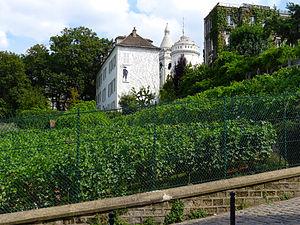
Rue des Saules (vigne de Montmartre) - Paris XVIII
La vigne de Montmartre, dont le nom officiel est le Clos-Montmartre, est une vigne plantée sur la butte Montmartre, dans le 18ᵉ arrondissement de Paris.
La République de Montmartre est une association philanthropique, née un soir d'hiver 1920, à l'initiative du dessinateur humoriste Joë Bridge. Devant un auditoire composé d'Adolphe Willette, Jean-Louis Forain, Francisque Poulbot, Maurice Neumont, Louis Morin, Maurice Millière, Raoul Guérin, Jules Depaquit, il propose, face à l'invasion du modernisme sans limites, de créer une association visant à maintenir l'esprit et l'entraide du Montmartre des artistes, en plus de l'esprit festif déjà mis en avant depuis quelques mois par la Commune libre de Montmartre, et de préserver le village des excès des promoteurs. La « République de Montmartre » est fondée.